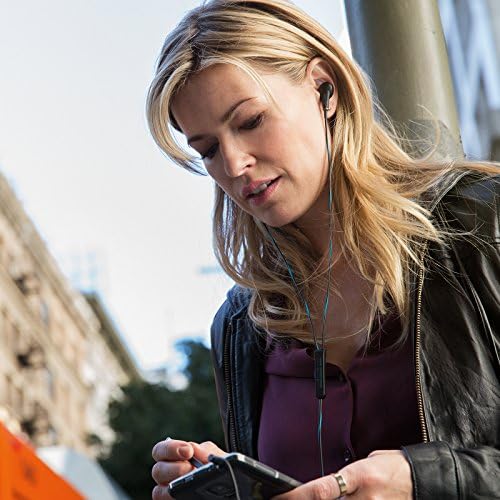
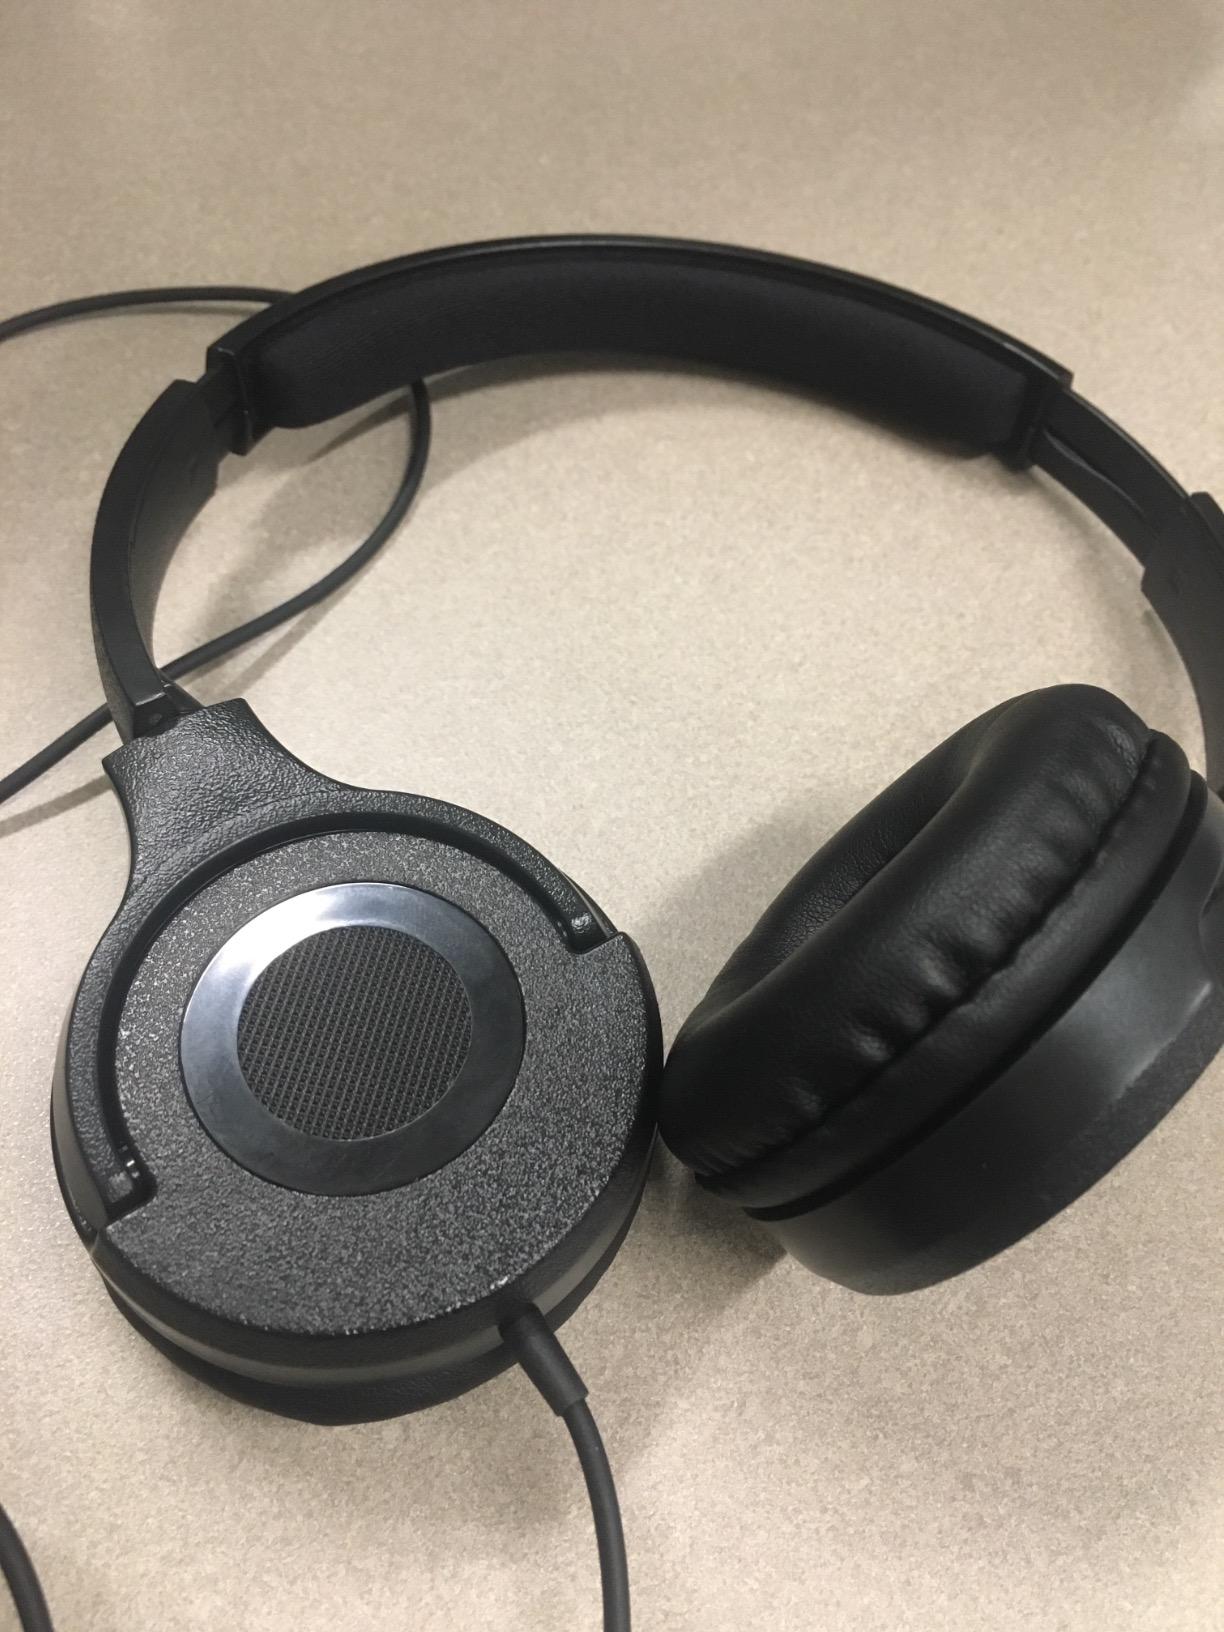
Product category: headphones
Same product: no